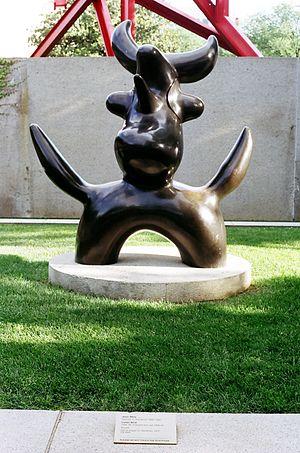
La ville de Washington compte de nombreuses sculptures en plein air. La Smithsonian Institution en compte près de 900 dans son inventaire. En plus des plus célèbres monuments et mémoriaux de la capitale, de nombreuses personnalités reconnues comme des héros nationaux ont été honorées, à titre posthume, une statue les représentant dans un parc ou une place publique. Certains de ces personnages de l'histoire américaine sont représentés plusieurs fois dans la capitale. Abraham Lincoln, par exemple, est représenté par au moins trois sculptures, dont celles au Lincoln Memorial, au Lincoln Park, et à l'ancienne Cour supérieure du district de Columbia. Plusieurs personnalités internationales, telles Mohandas Karamchand Gandhi, ont également été immortalisées par des statues. D'autres figures humaines ne font référence à aucun personnage historique telle par exemple la statue de la Liberté qui ne doit pas être confondue avec la statue de la Liberté à New York, statue allégorique de 19 ½ pieds de haut qui repose au sommet du dôme du Capitole.
Lunar Bird est une sculpture abstraite de bronze réalisée par Joan Miró. Elle a été modélisée en 1945, agrandie en 1966 et coulée en 1967. Elle est située au Hirshhorn Museum and Sculpture Garden à Washington.